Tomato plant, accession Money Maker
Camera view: tilt-top (135 deg); turntable rotation: 210 degrees
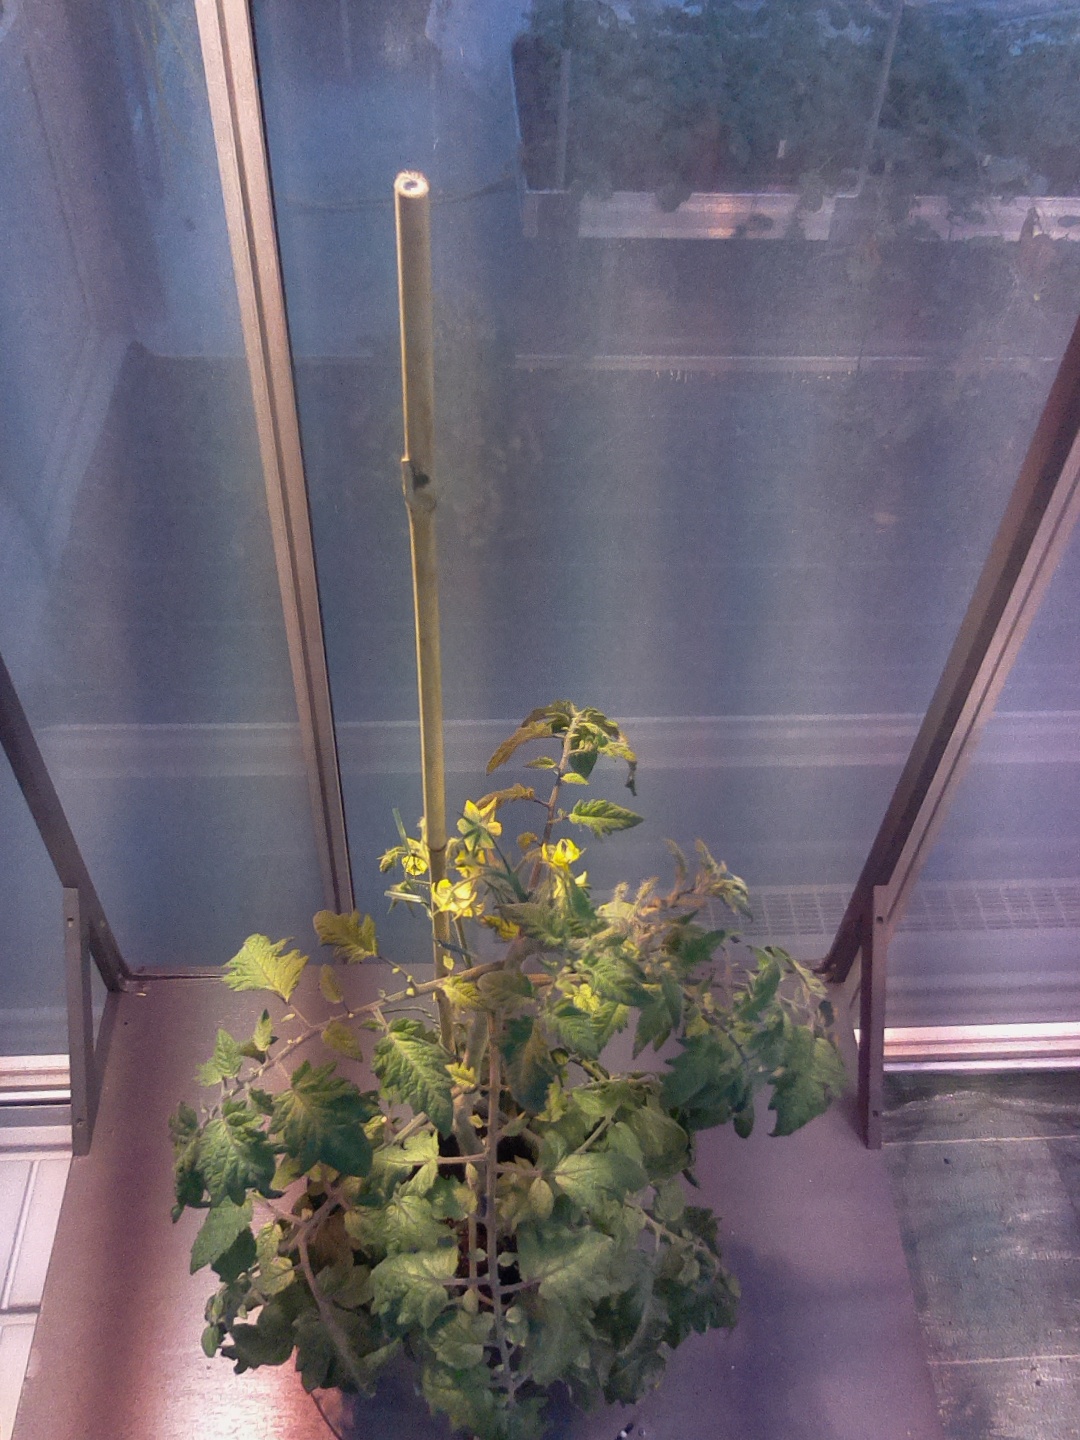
BBCH growth stage 70: Fruits at the main stem or branches visibles